Mass of Paul VI

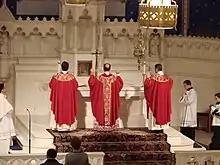
Celebration of the Lord's Passion on Good Friday.

In his 1962 apostolic constitution on the teaching of Latin, Pope John XXIII spoke of that language as the one the church uses: "The Catholic Church has a dignity far surpassing that of every merely human society, for it was founded by Christ the Lord. It is altogether fitting, therefore, that the language it uses should be noble, majestic, and non-vernacular." However, the only mention of the liturgy in that document was in relation to the study of Greek.